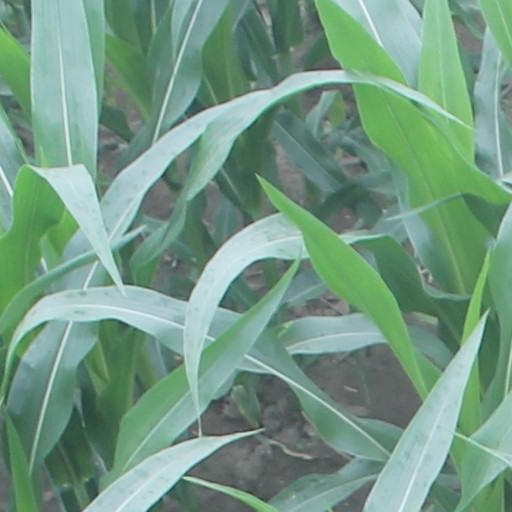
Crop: maize; corn